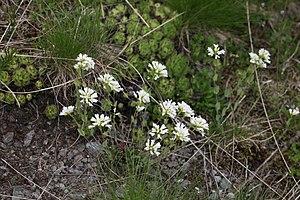
Tabouret des Alpes dans la RNN de Ristolas - Mont Viso.
Le Tabouret des Alpes est une espèce de plantes de la famille des Brassicacées.
L'importante famille des Brassicaceae, anciennement crucifères, regroupe des plantes dicotylédones. En classification classique, elle comprend 3 200 espèces réparties en 350 genres dont 78 en France. Ce sont essentiellement des plantes herbacées surtout présentes dans l'hémisphère nord à l'état sauvage ou cultivé, principalement pour la production d'huile, pour l'alimentation humaine et animale, ou comme plantes d'ornement.